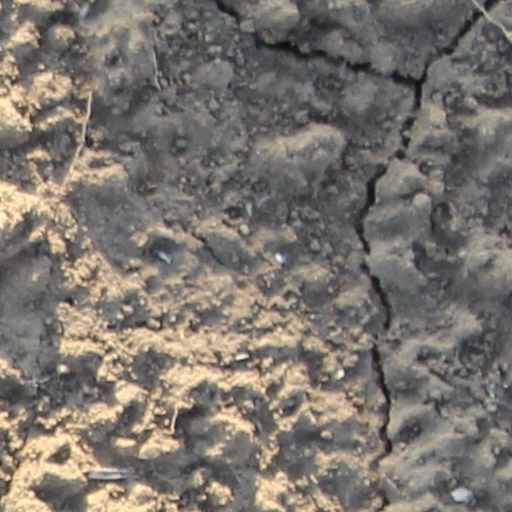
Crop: wheat